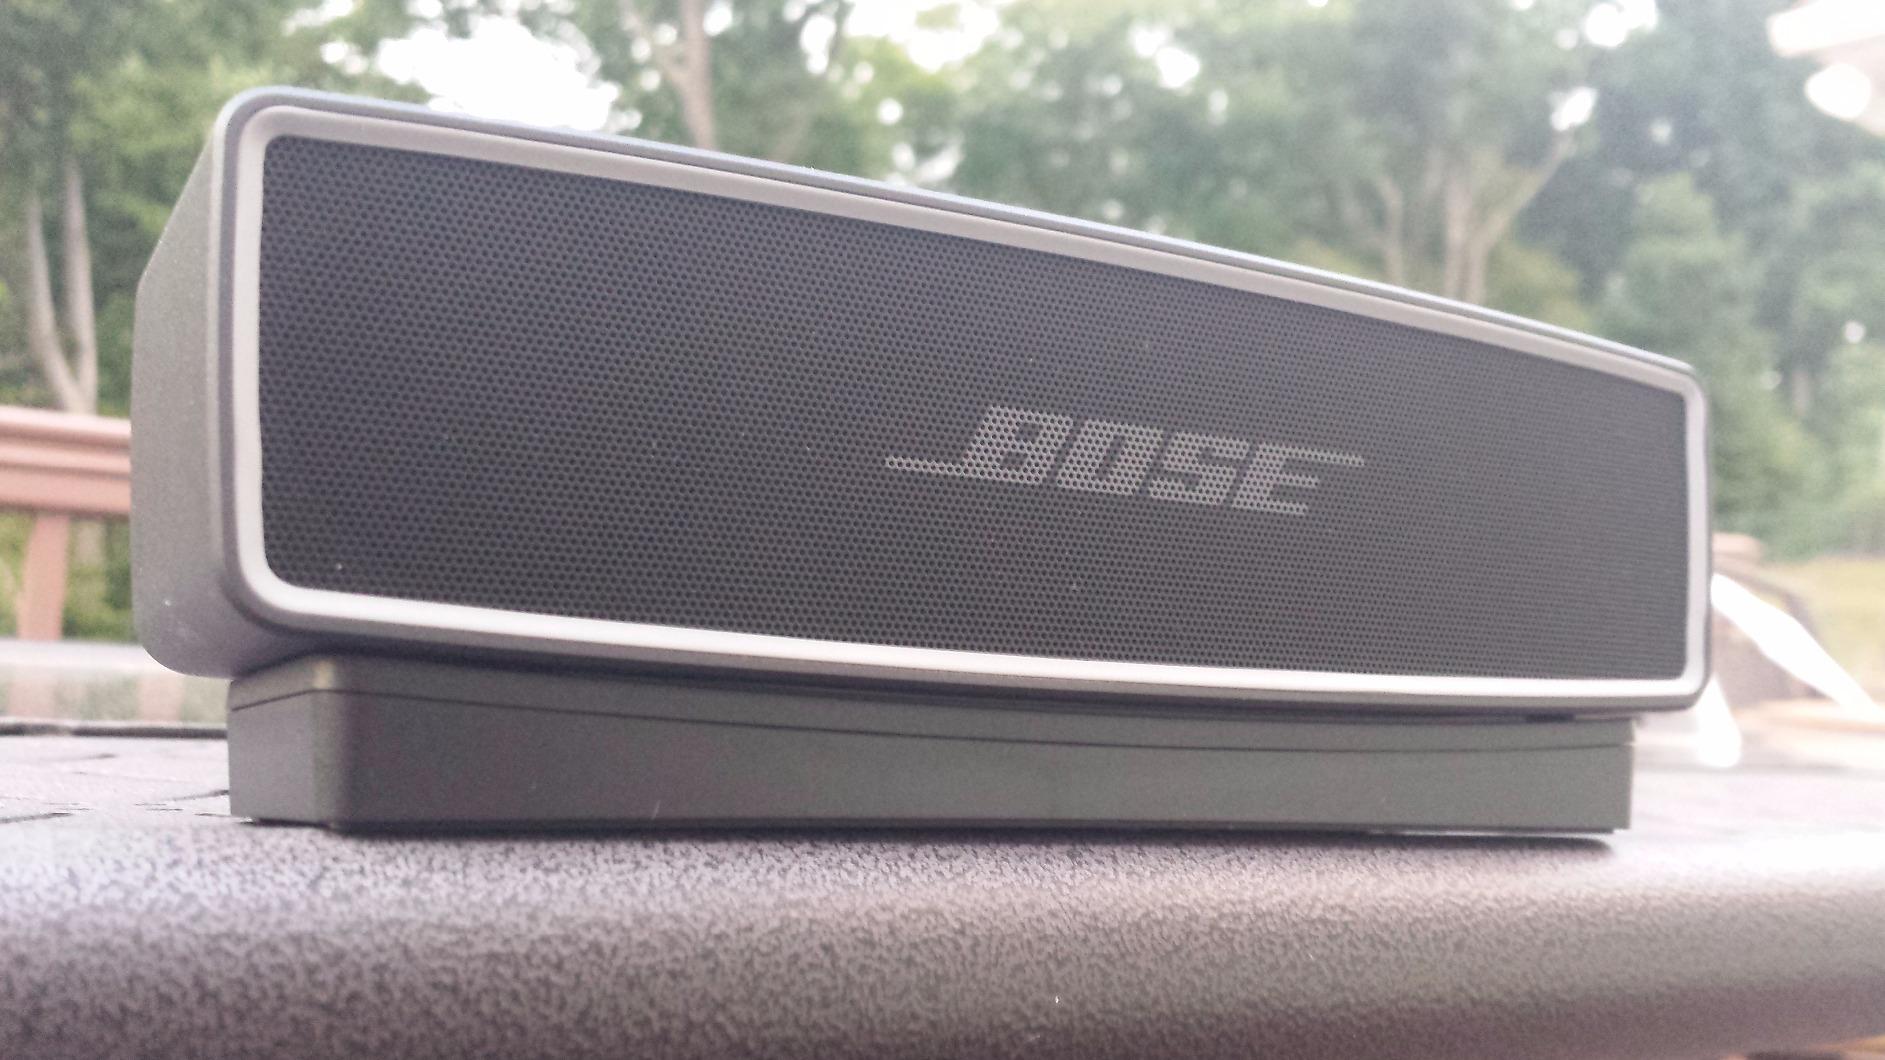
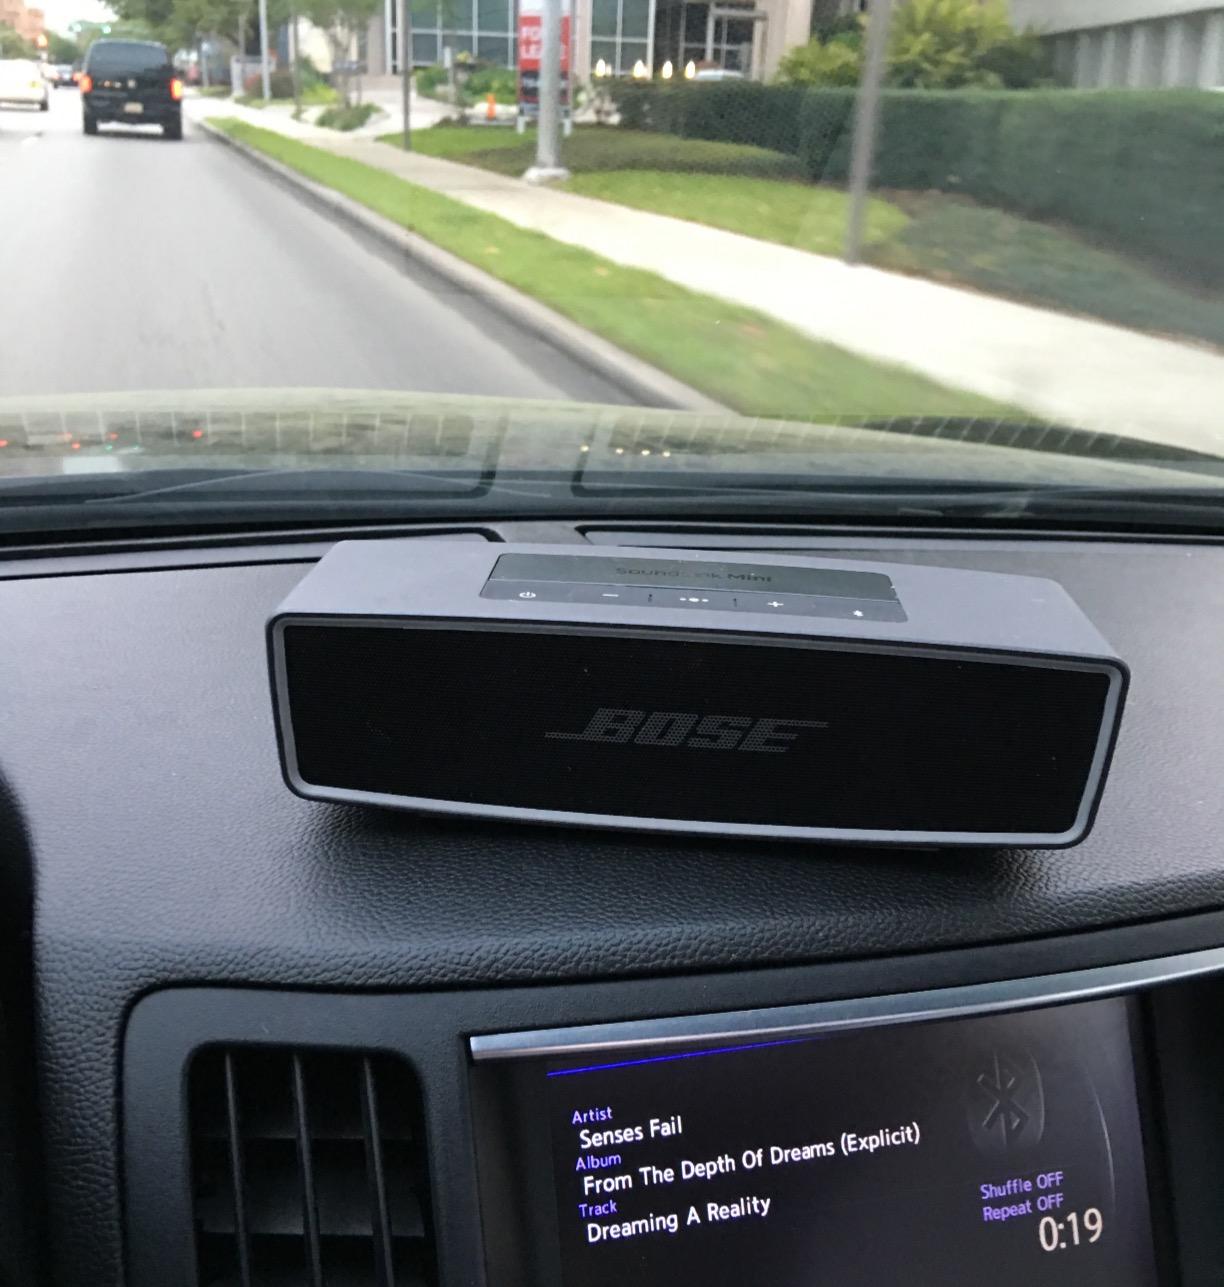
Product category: speaker
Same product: yes